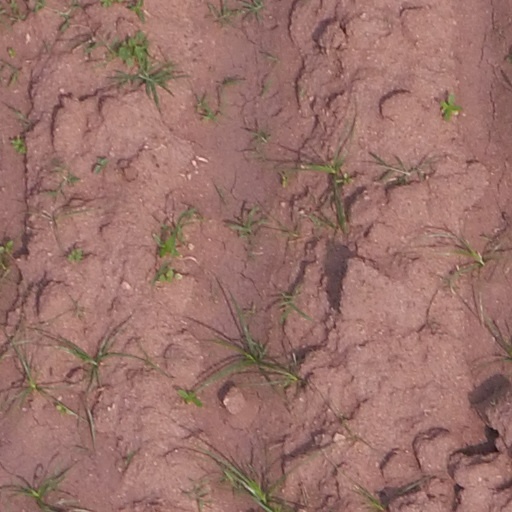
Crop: maize; corn